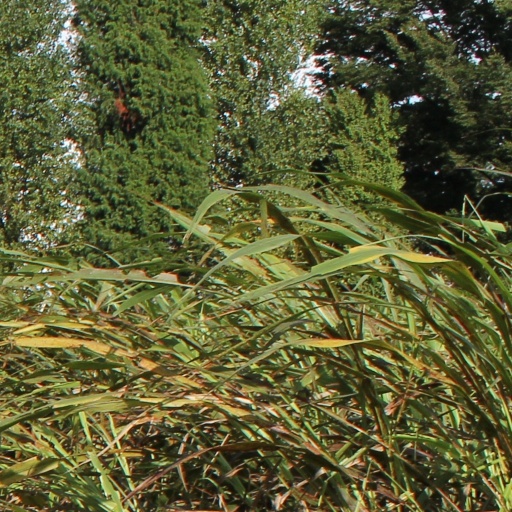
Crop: sorghum